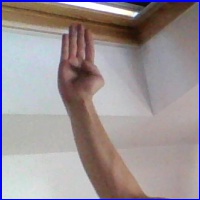
Letra: B